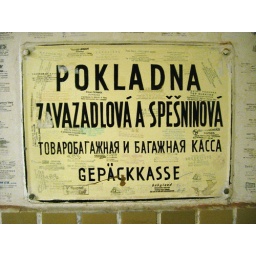
The information center is in the bathroom with three trees and a combine harvester.